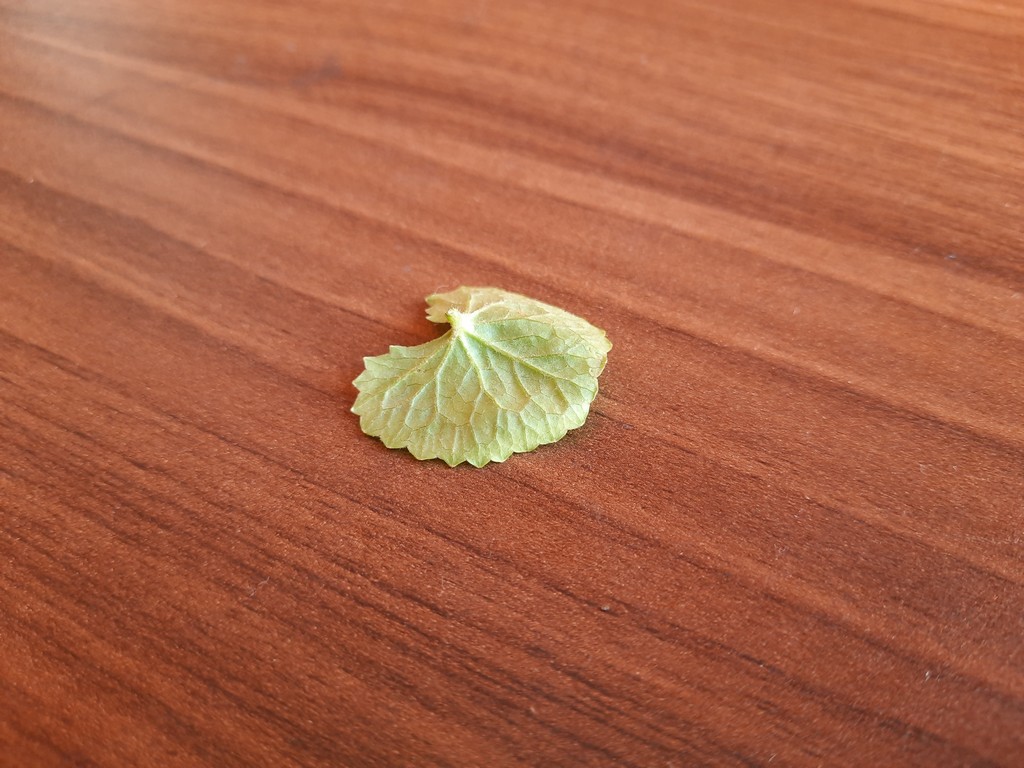
Label: Healthy